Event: Nepal Earthquake
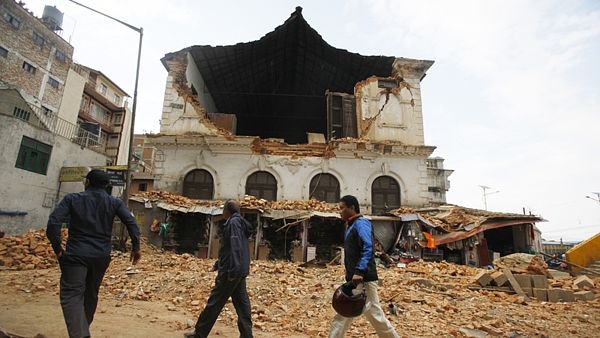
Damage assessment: damage